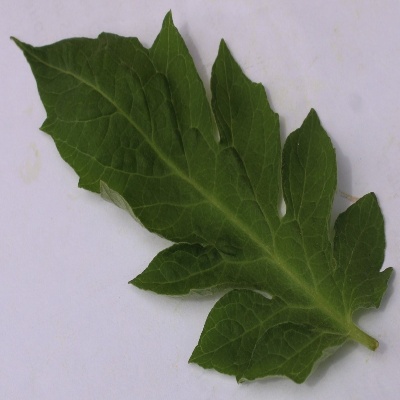
Crop: Tomato
Condition: healthy